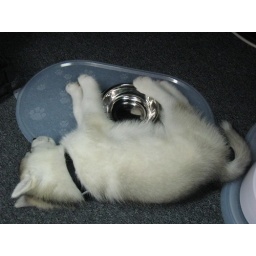
under mom's desk at work... my feet love to dip in the water bowl...